Amusement park

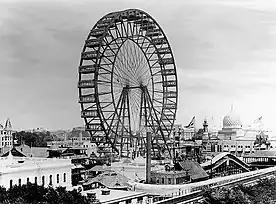
The original Ferris Wheel at the World's Columbian Exposition in Chicago in 1893

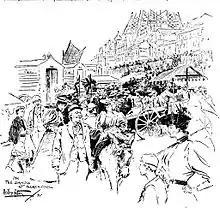
Blackpool Beach in Blackpool, United Kingdom, in 1895

The amusement park evolved from traditions in the European Middle Ages. An amusement park is a contemporary arrangement, designed to combine components of a fair, carnival, and theme park. An early example of an amusement park is the Bartholomew Fair. By the 18th and 19th centuries, they had evolved into places of entertainment for the masses, where the public could view freak shows, acrobatics, conjuring, and juggling, take part in competitions and walk through menageries.